Buran (spacecraft)

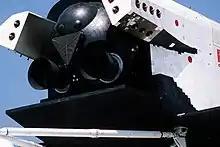
Orbital maneuvering engines at the back of Buran

The crew module was an all-metal, welded, pressurised compartment housing the crew's workplaces, control, and life support systems. It had three decks. The flight deck, known as the Command Compartment (KO), was the workspace for the crew and served to accommodate the commander, pilot, engineer and mission specialist's seats, as well as the operator of the Onboard Manipulator System. The middeck or Habitation Compartment (BO), served as the living and sleeping quarters for the crew. It contained lockers, a galley, sleeping bags, and a toilet, in addition to three instrument bays with radio equipment and thermal control systems. Up to six crew members could be seated in the middeck during launch and reentry. The lower deck, known as the Aggregate Compartment (AO) housed the life support system, the power supply systems and parts of the thermal control system. The cockpit was similar in layout to that of the space shuttle, with three CRT displays.